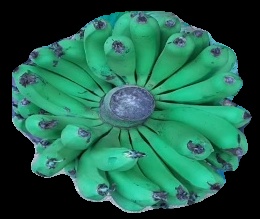
Variety: pachbale
Grade: grade2